Davenport Panthers

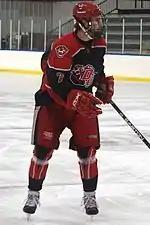
DU hockey player in an away uniform (2010)

The Davenport men's ice hockey program started in 2002 through the 2009–2010 season the program competed in at the American Collegiate Hockey Association (ACHA) Division II level in the Great Midwest Hockey League (GMHL). Since the 2008–2009 season, DU has also fielded a second/JV team participating at the ACHA Division III level in the Michigan Collegiate Hockey Conference (MCHC).